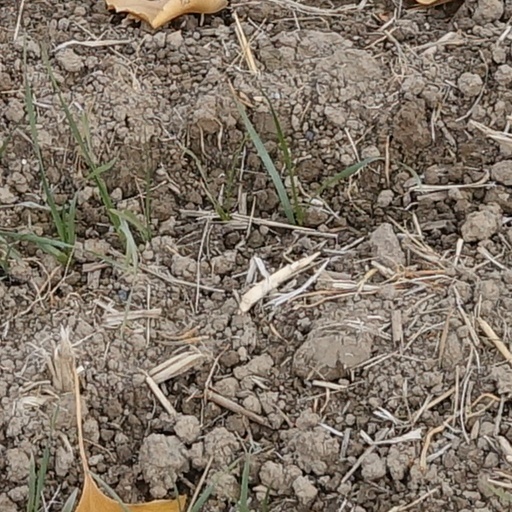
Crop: wheat